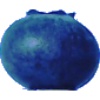
Label: huckleberry